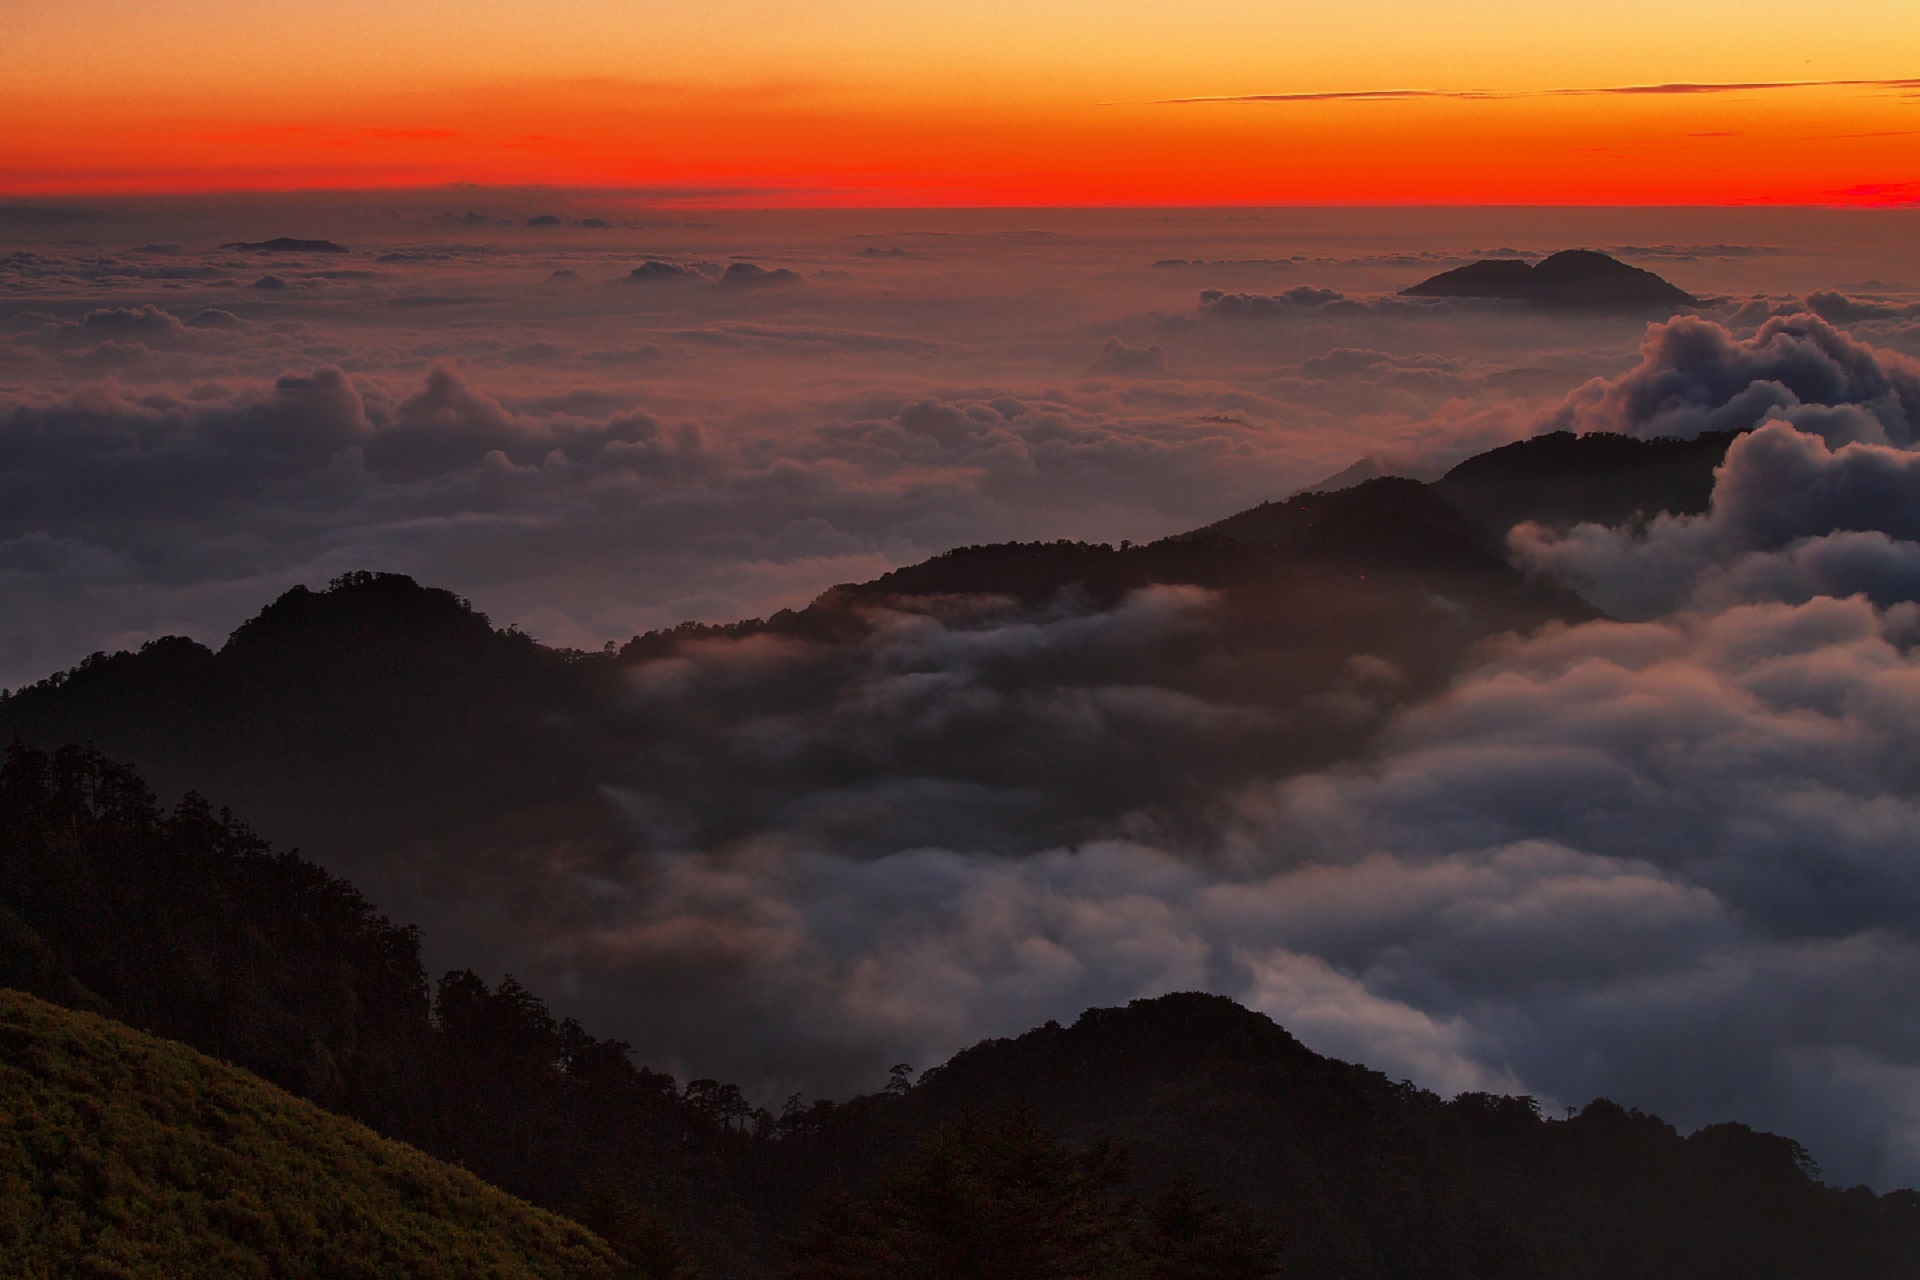
landscape, horizon, silhouette, mountain, cloud, sky, fog, sunrise, sunset, mist, sunlight, morning, hill, dawn, atmosphere, mountain range, panorama, dusk, evening, twilight, scenic, scenery, haze, aerial view, outdoors, clouds, mountains, afterglow, meteorological phenomenon, atmospheric phenomenon, mountainous landforms